Bradford, Vermont

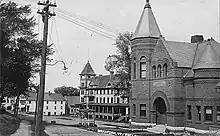
View of library in

The earliest name of the settlement was Wait's River Town or Waitstown, in honor of Joseph Wait, a member of Rogers' Rangers. The town was originally part of Gloucester County in the Province of New York before becoming part of Vermont. In 1770, the town was established by New York patent: were granted on May 3, 1770, and the town was named Mooretown after Sir Henry Moore, 1st Baronet, then the royal governor of New York. On October 23, 1788, at the request of town's residents, the town was renamed Bradford by the Vermont General Assembly, likely after Bradford, Massachusetts. According to the "Vermont Encyclopedia", Bradford "has always been an industrial and commercial center for the surrounding rural towns and villages."